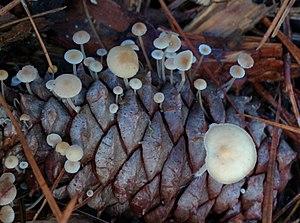
Baeospora myosura est une espèce de champignons basidiomycètes de la famille des Marasmiacées. Ce petit champignon se développe le plus souvent en groupes de quelques individus plantés sur un même support : un cône de pin. Sa chair est blanche et délicate mais il est si peu consistant qu'il est sans aucun intérêt culinaire.